Tell Qaramel

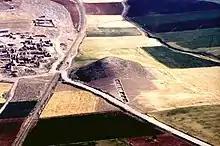
Aerial view of Tell Qaramel

Tell Qaramel (also "Tel Qaramel" or "Tel al-Qaramel") is a tell, or archaeological mound, located in Aleppo Governorate, Syria, 25 km north of Aleppo in the Queiq river basin. The settlement has several circular stone towers dating back to the period between 10,650-9,650 BCE, making them the oldest such structures in the world.